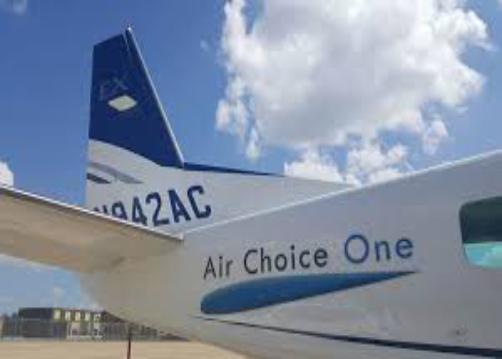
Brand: Air Choice One Airlines
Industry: Transportation